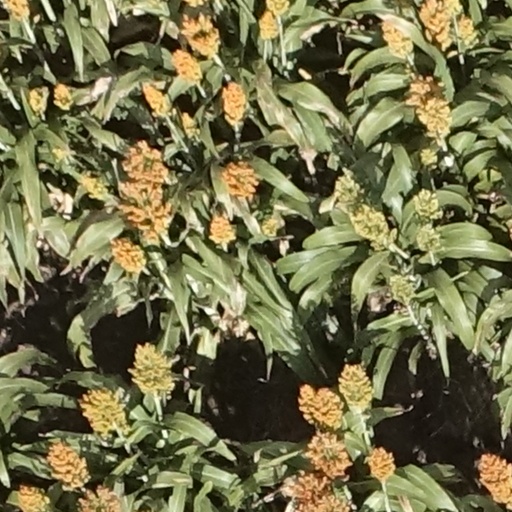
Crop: sorghum